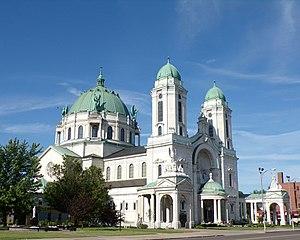
Nelson H. Baker, né le 16 février 1842 à Buffalo, mort le 29 juillet 1936, est un prêtre catholique américain.